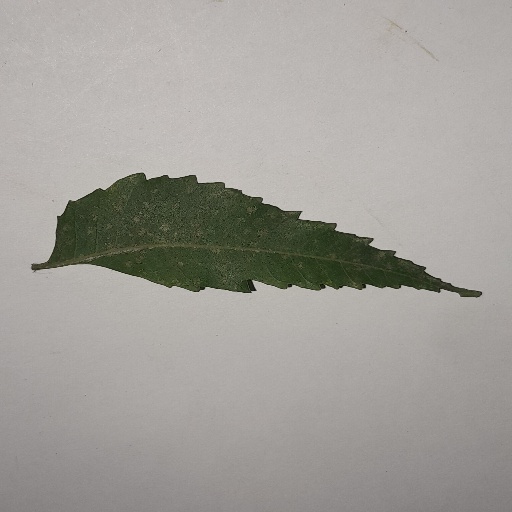
Species: Neem
Leaf condition: Powdery Mildew